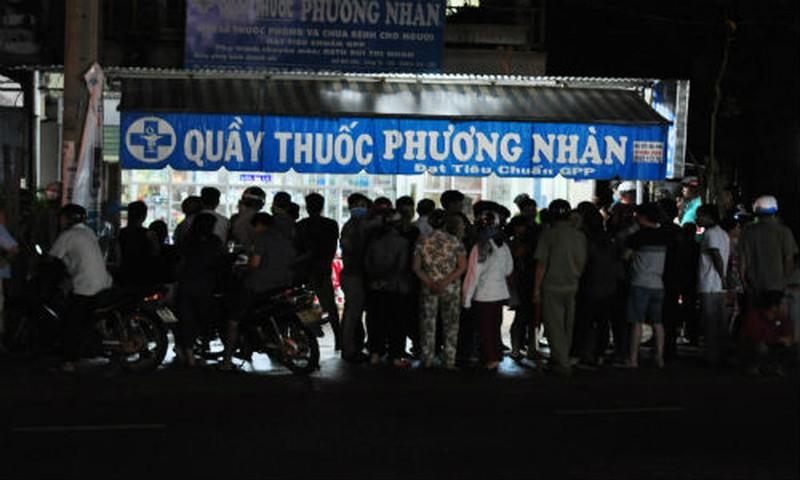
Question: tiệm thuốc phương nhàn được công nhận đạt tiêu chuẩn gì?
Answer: được công nhận đạt tiêu chuẩn gpp